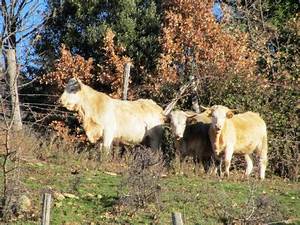
Label: mucca